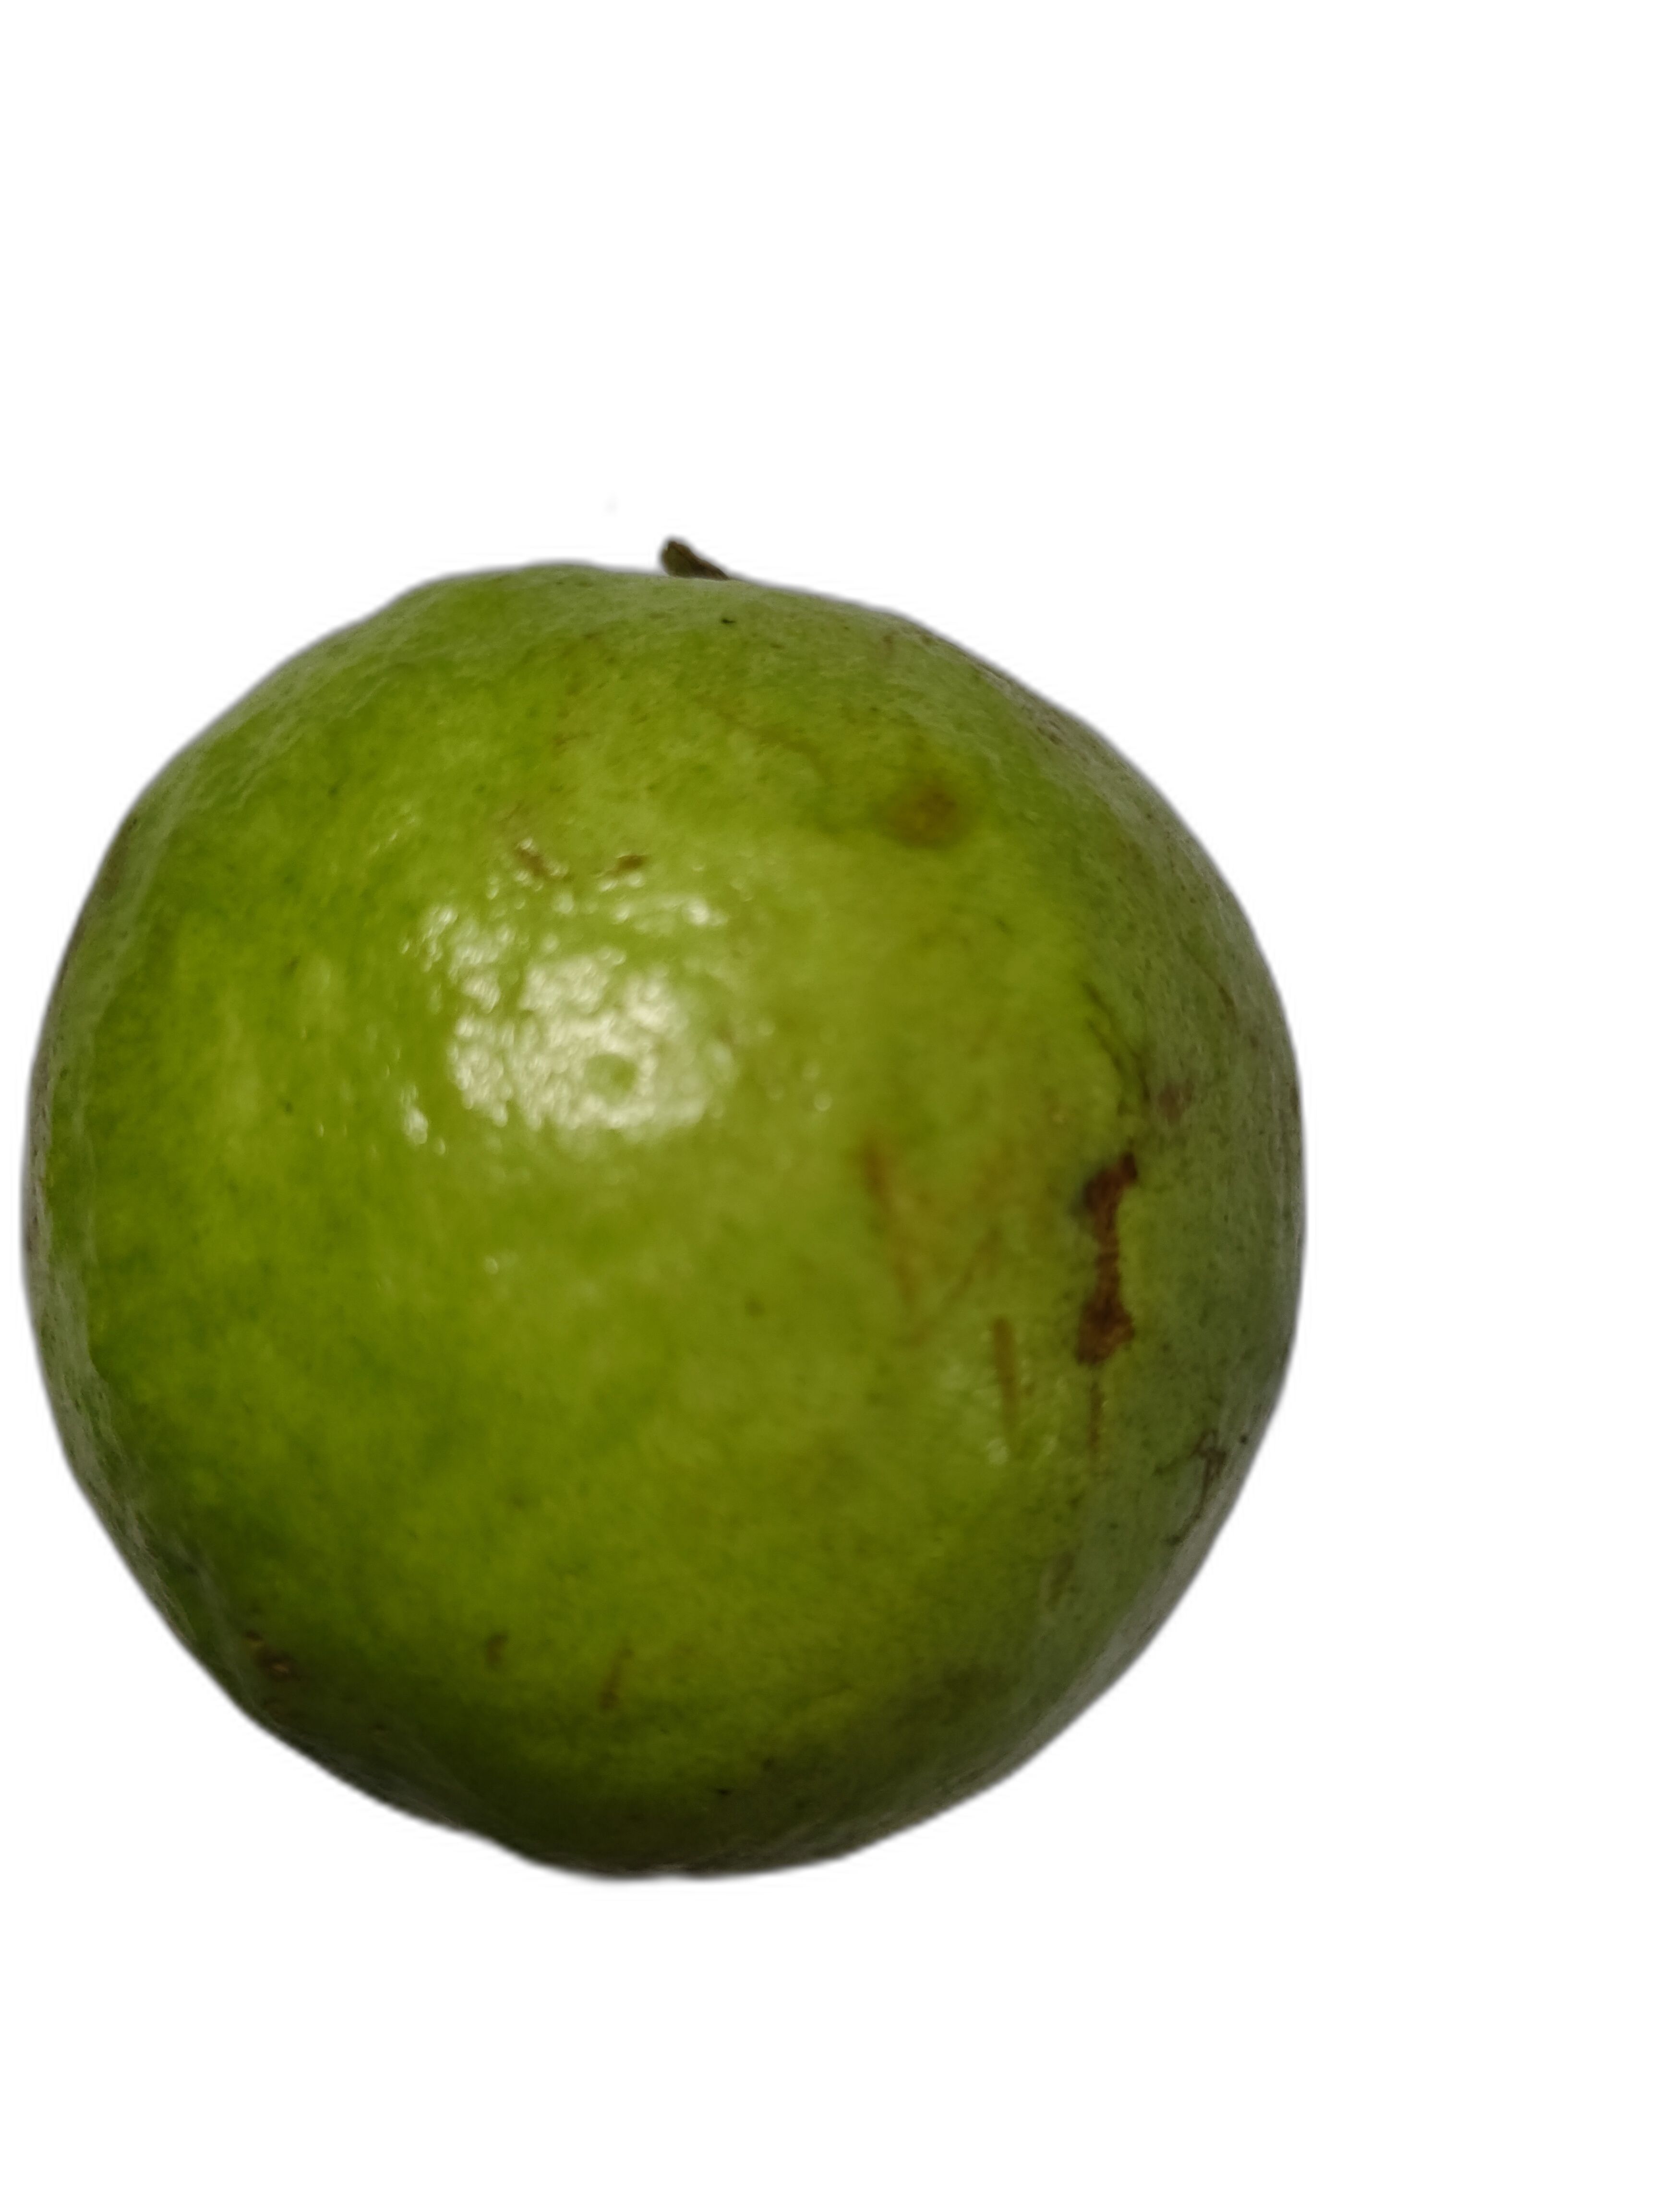
Plant part: fruit
Disease: Anthracnose